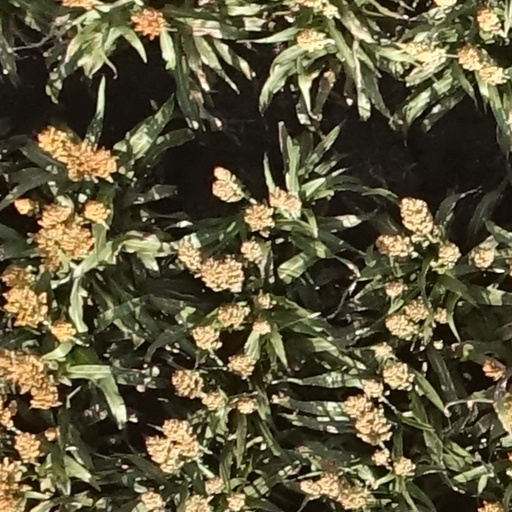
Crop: sorghum